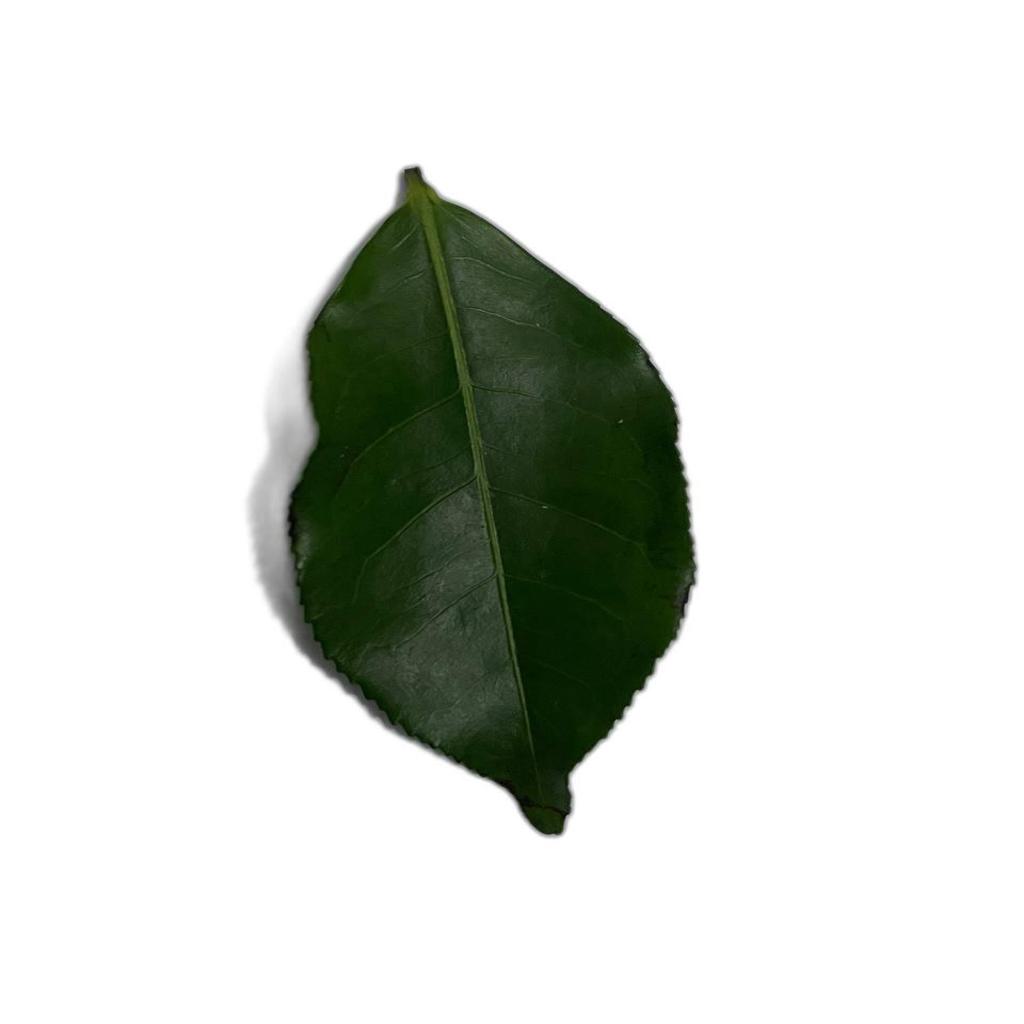
Label: Healthy